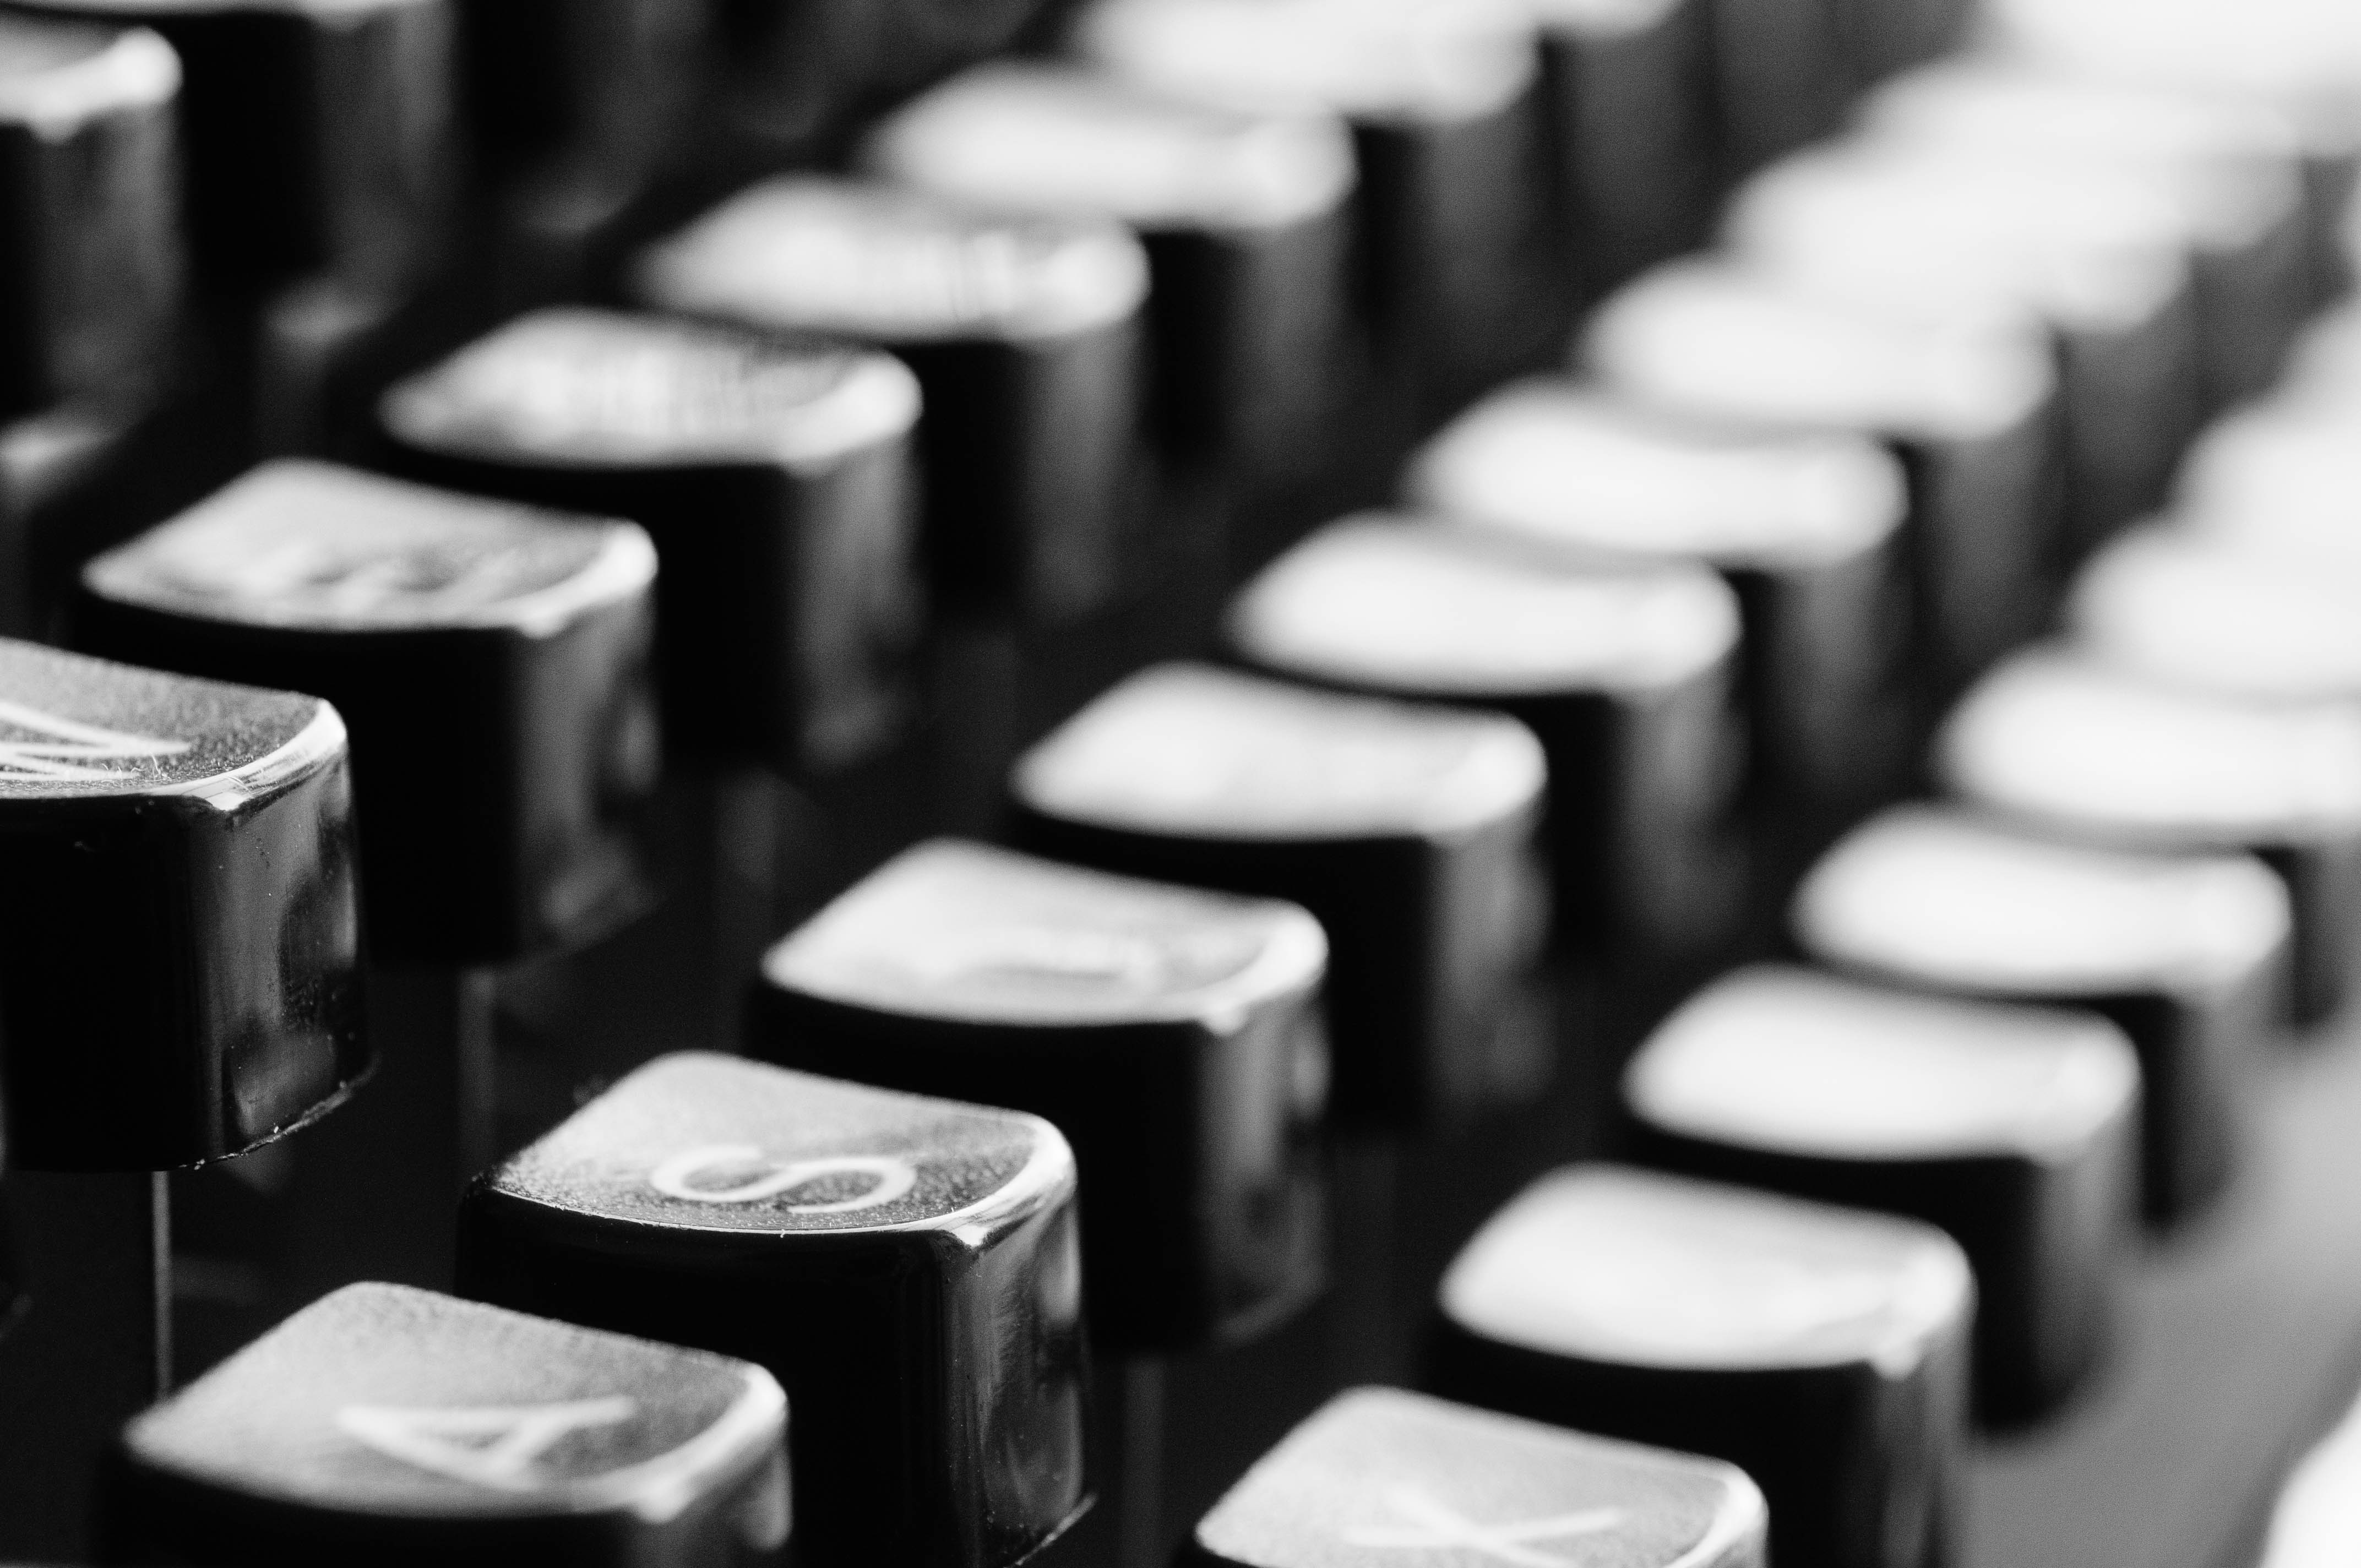
writing, black and white, technology, white, vintage, old, typewriter, office, black, monochrome, keys, letters, archives, mechanically, monochrome photography, office equipment